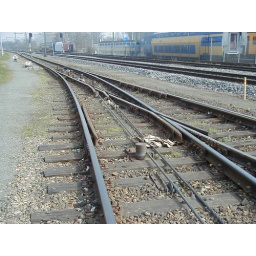
Het wissel waar de kabels in een bocht doorheen lopen.De dolly's geleiden de kabels.De kabels lopen door de twee uitsparingen van de spoorstaaf.